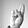
ASL letter: R